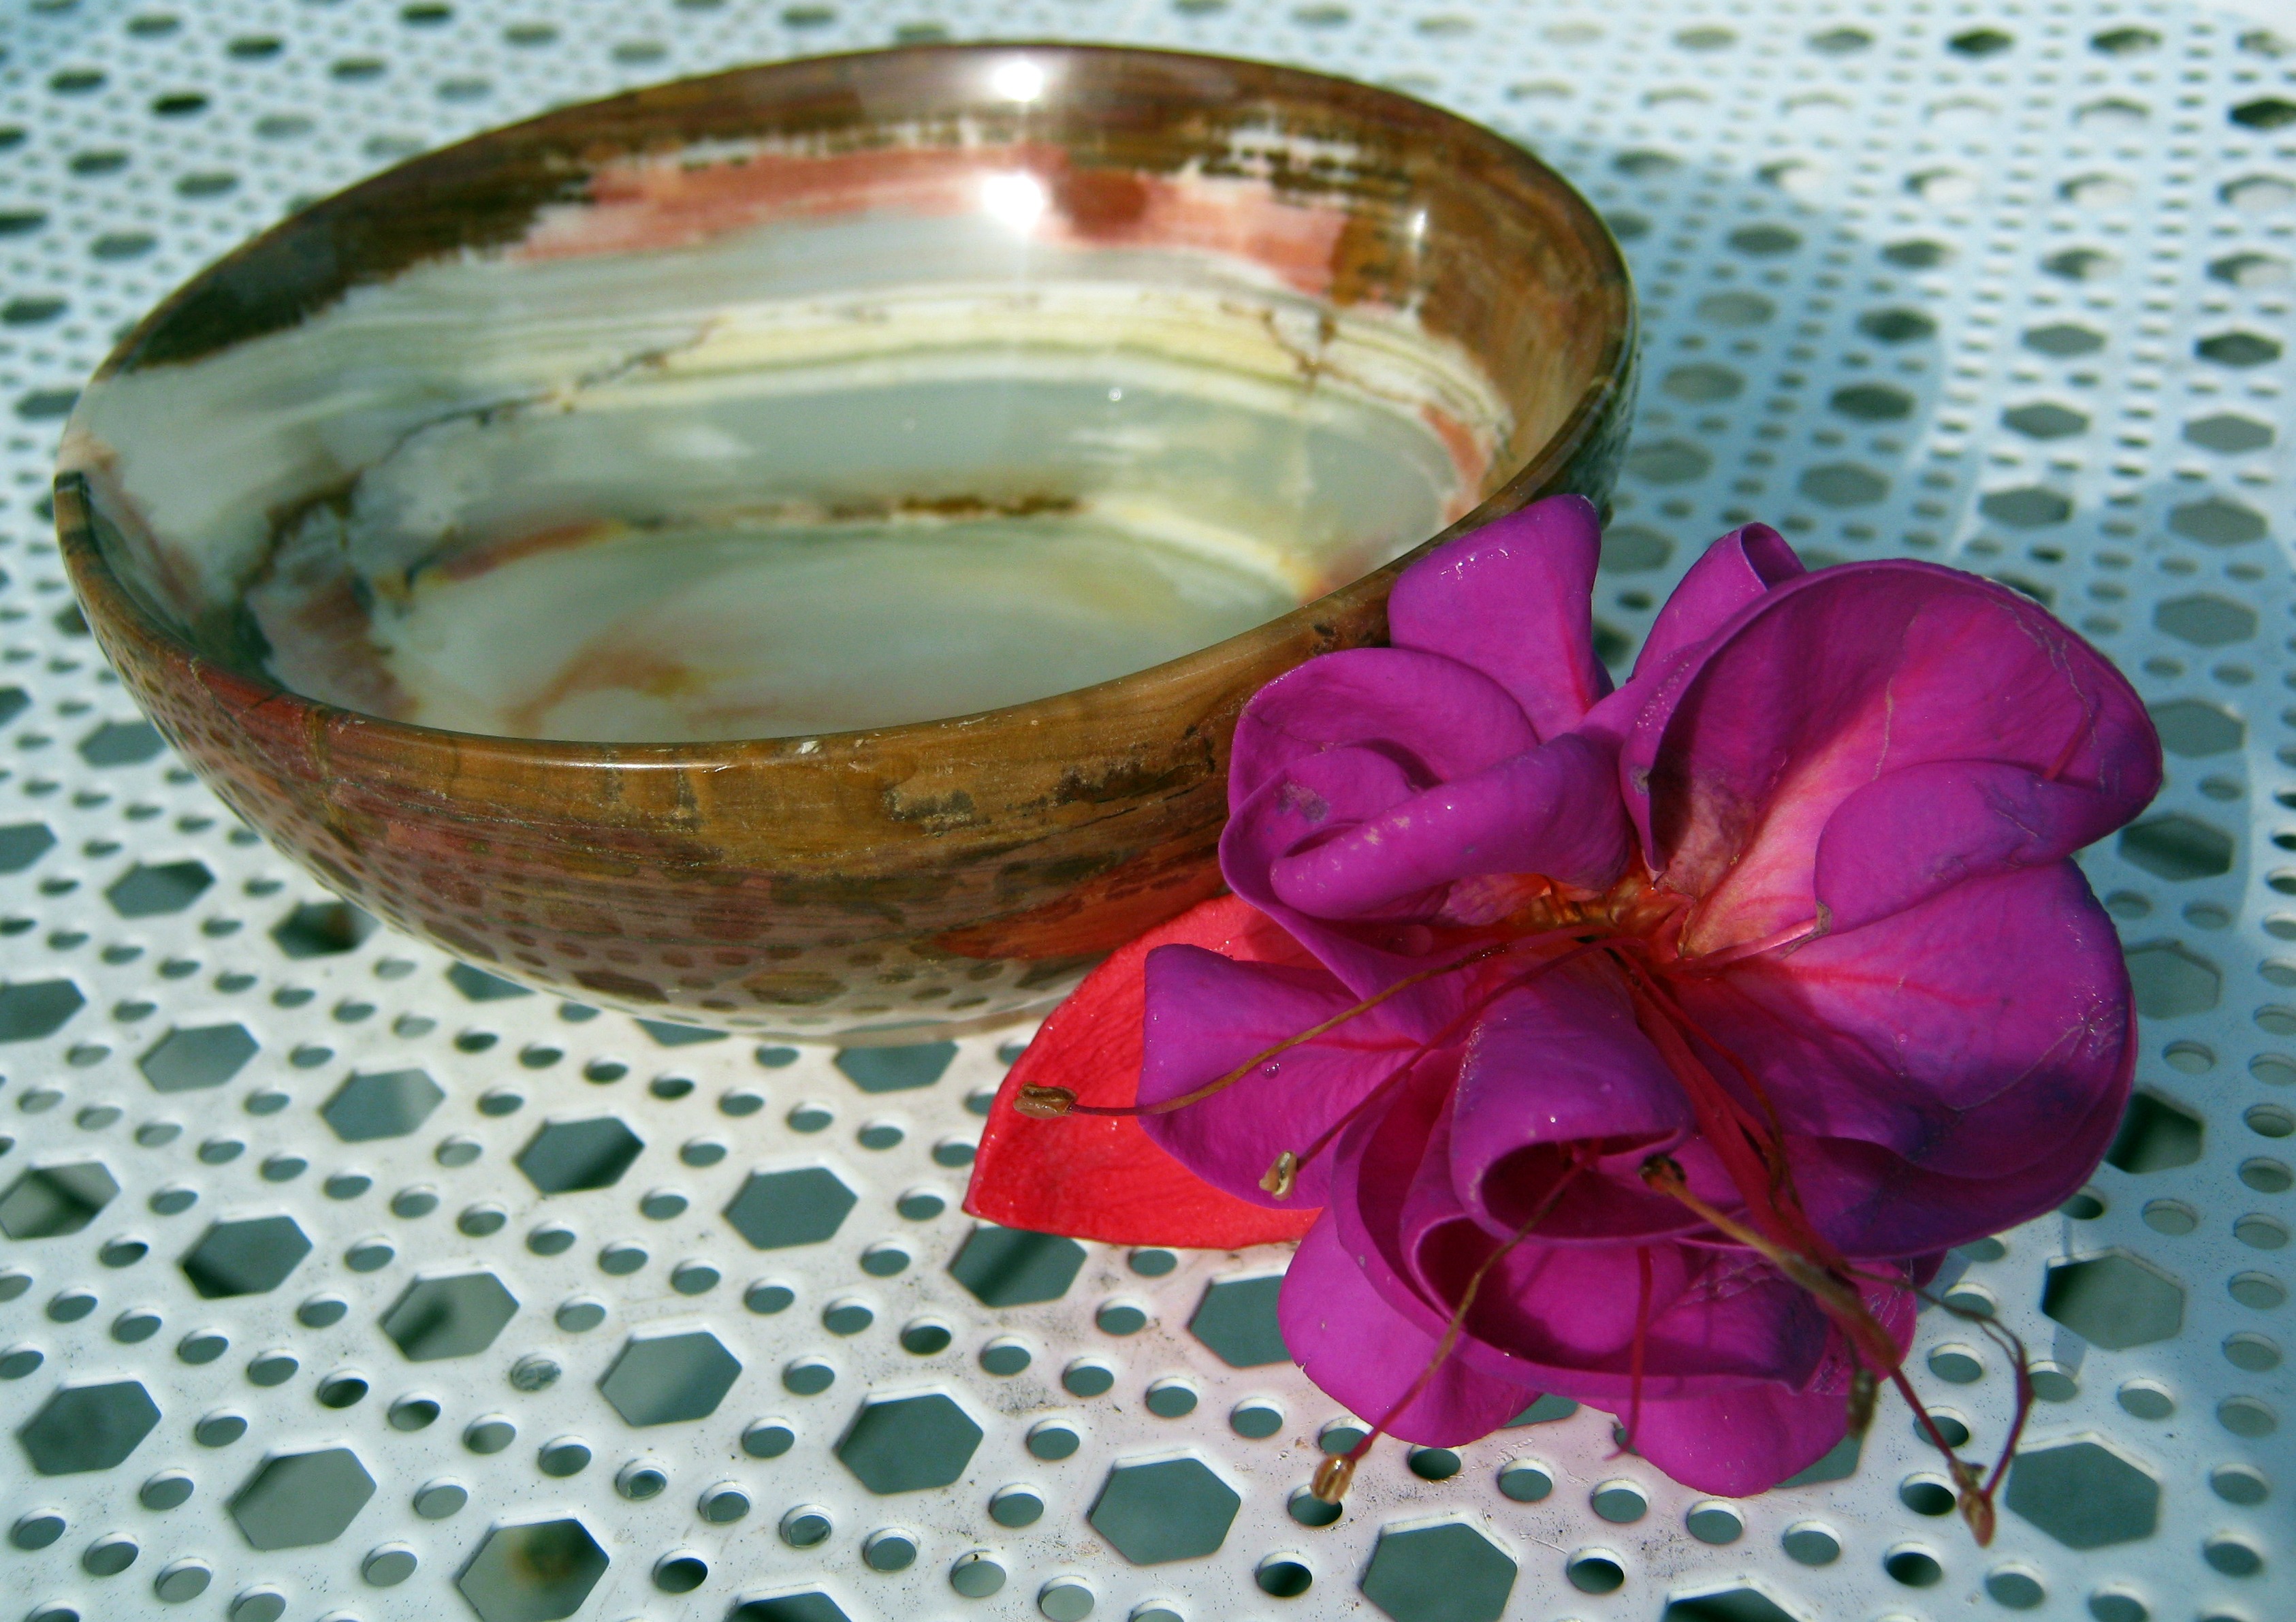
blossom, flower, purple, petal, bloom, decoration, food, pink, shell, wellness